Soboba Hot Springs

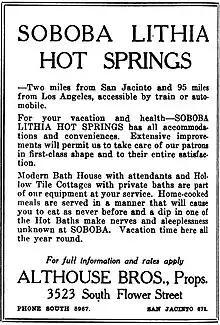
Soboba Lithia Hot Springs advertisement (1920)

There were apparently two sets of springs that were called Soboba: According to a 1912 history of Riverside, the local band of Luiseño people "owned not only the never-failing artesian spring that is still the property of the village, but also the sulphur springs on the north, now the health resort, Soboba Lithia Springs".